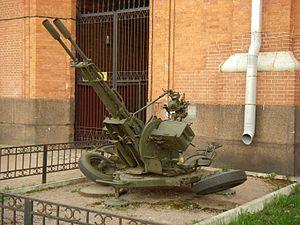
L'Armée Nationale de la République bolivarienne du Venezuela est l'armée de terre des forces armées vénézuéliennes.
L'Armée populaire lao est le nom officiel des forces armées du Laos. Elle consiste en une armée de terre, une armée de l'air et une marine. Le commandant en chef en est le président Choummaly Sayasone depuis 2006. Ses quartiers-généraux sont situés à Vientiane.
Le ZU-23-2 ou ZU-23 est un canon anti-aérien soviétique de 23 mm.